Varde–Nørre Nebel railway line

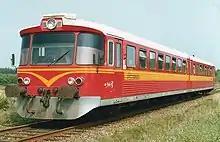
Train owned by the company, going along the railway

The railway line is owned and was previously operated by the railway company Vestbanen A/S, previously known as Varde-Nørre Nebel Jernbane (VNJ). Formerly owned by Ribe County (until the Danish Municipal Reform of 2007), the company leased its trains and infrastructure to Arriva, which has operates Vestbanen's railway line since 2002. Established in 1903, the company was originally headquartered in Varde, but is now administered from the county's offices in Ribe. The company is wholly owned by the Region of Southern Denmark.